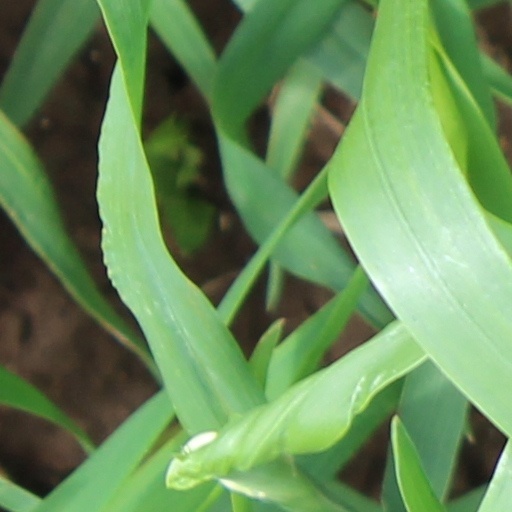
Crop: wheat